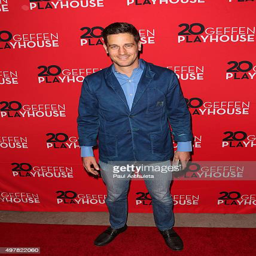
person attends the opening night